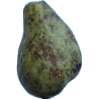
Label: Pear Stone 1